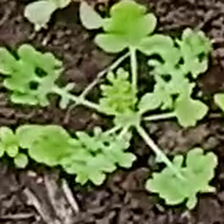
Weed species: Gajar_gavat_(Parthenium hysterophorus)